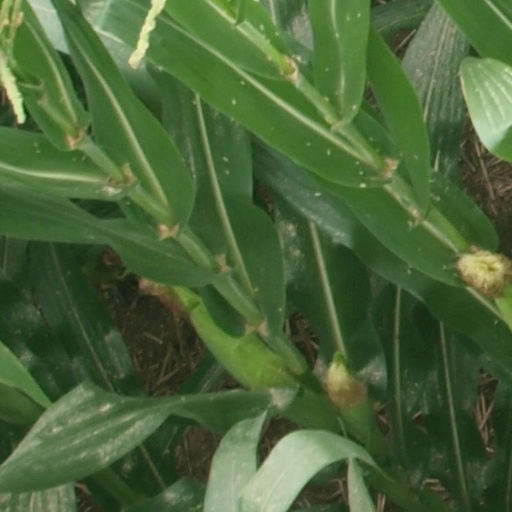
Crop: maize; corn